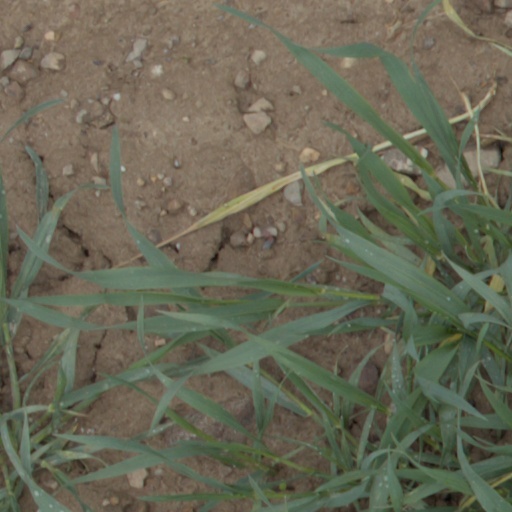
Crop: wheat